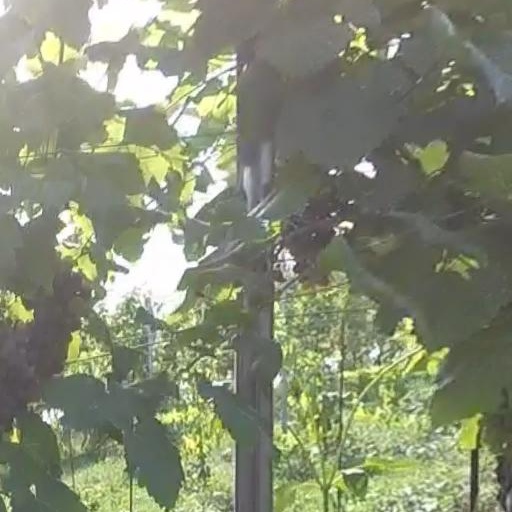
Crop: grape